Root

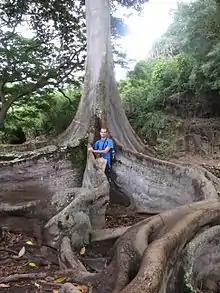
Ficus tree with buttress roots

The distribution of vascular plant roots within soil depends on plant form, the spatial and temporal availability of water and nutrients, and the physical properties of the soil. The deepest roots are generally found in deserts and temperate coniferous forests; the shallowest in tundra, boreal forest and temperate grasslands. The deepest observed living root, at least below the ground surface, was observed during the excavation of an open-pit mine in Arizona, US. Some roots can grow as deep as the tree is high. The majority of roots on most plants are however found relatively close to the surface where nutrient availability and aeration are more favourable for growth. Rooting depth may be physically restricted by rock or compacted soil close below the surface, or by anaerobic soil conditions.